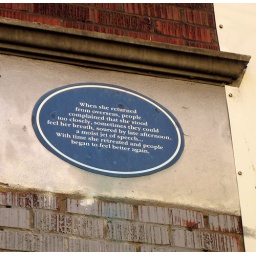
an unnoticed sign off of keefer street in an alleyway.